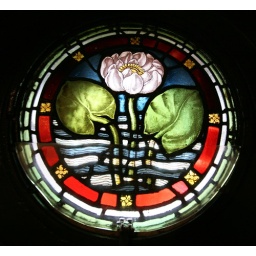
Stained glass in the pumping house